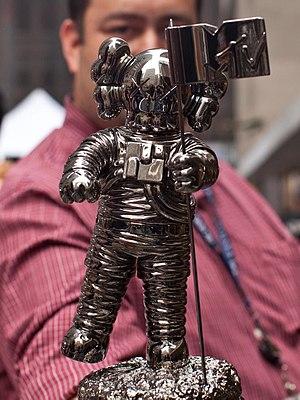
Kaws est un artiste new yorkais né en 1974 à Jersey City. Issu de la scène graffiti, il concilie les références aux icônes de la culture pop, l'énergie frontale des peintres urbains et des moyens de production à grande échelle typiques du pop art. Ses personnages emblématiques sont déclinés sous forme de jouets, de tee-shirts, de sérigraphies ou d'œuvres originales.